Charlotte Cushman

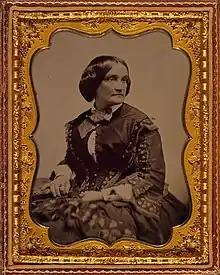
Cushman in 1859

Charlotte Saunders Cushman (July 23, 1816 – February 18, 1876) was an American stage actress. Her voice was noted for its full contralto register, and she was able to play both male and female parts. She lived intermittently in Rome, in an expatriate colony of prominent artists and sculptors, some of whom became part of her tempestuous private life.